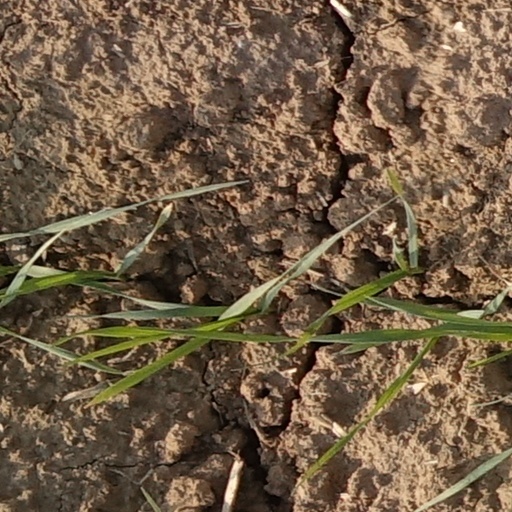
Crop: wheat